Ernest Olver

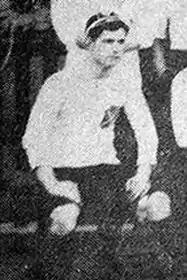

Ernest Olver (27 July 1874 – 12 June 1943) was an English born South African international rugby union player who played as a wing. Olver became the 33rd capped Springbok player when he was a member of the Springboks team to play against the British Isles in Port Elizabeth on 30 July 1896.